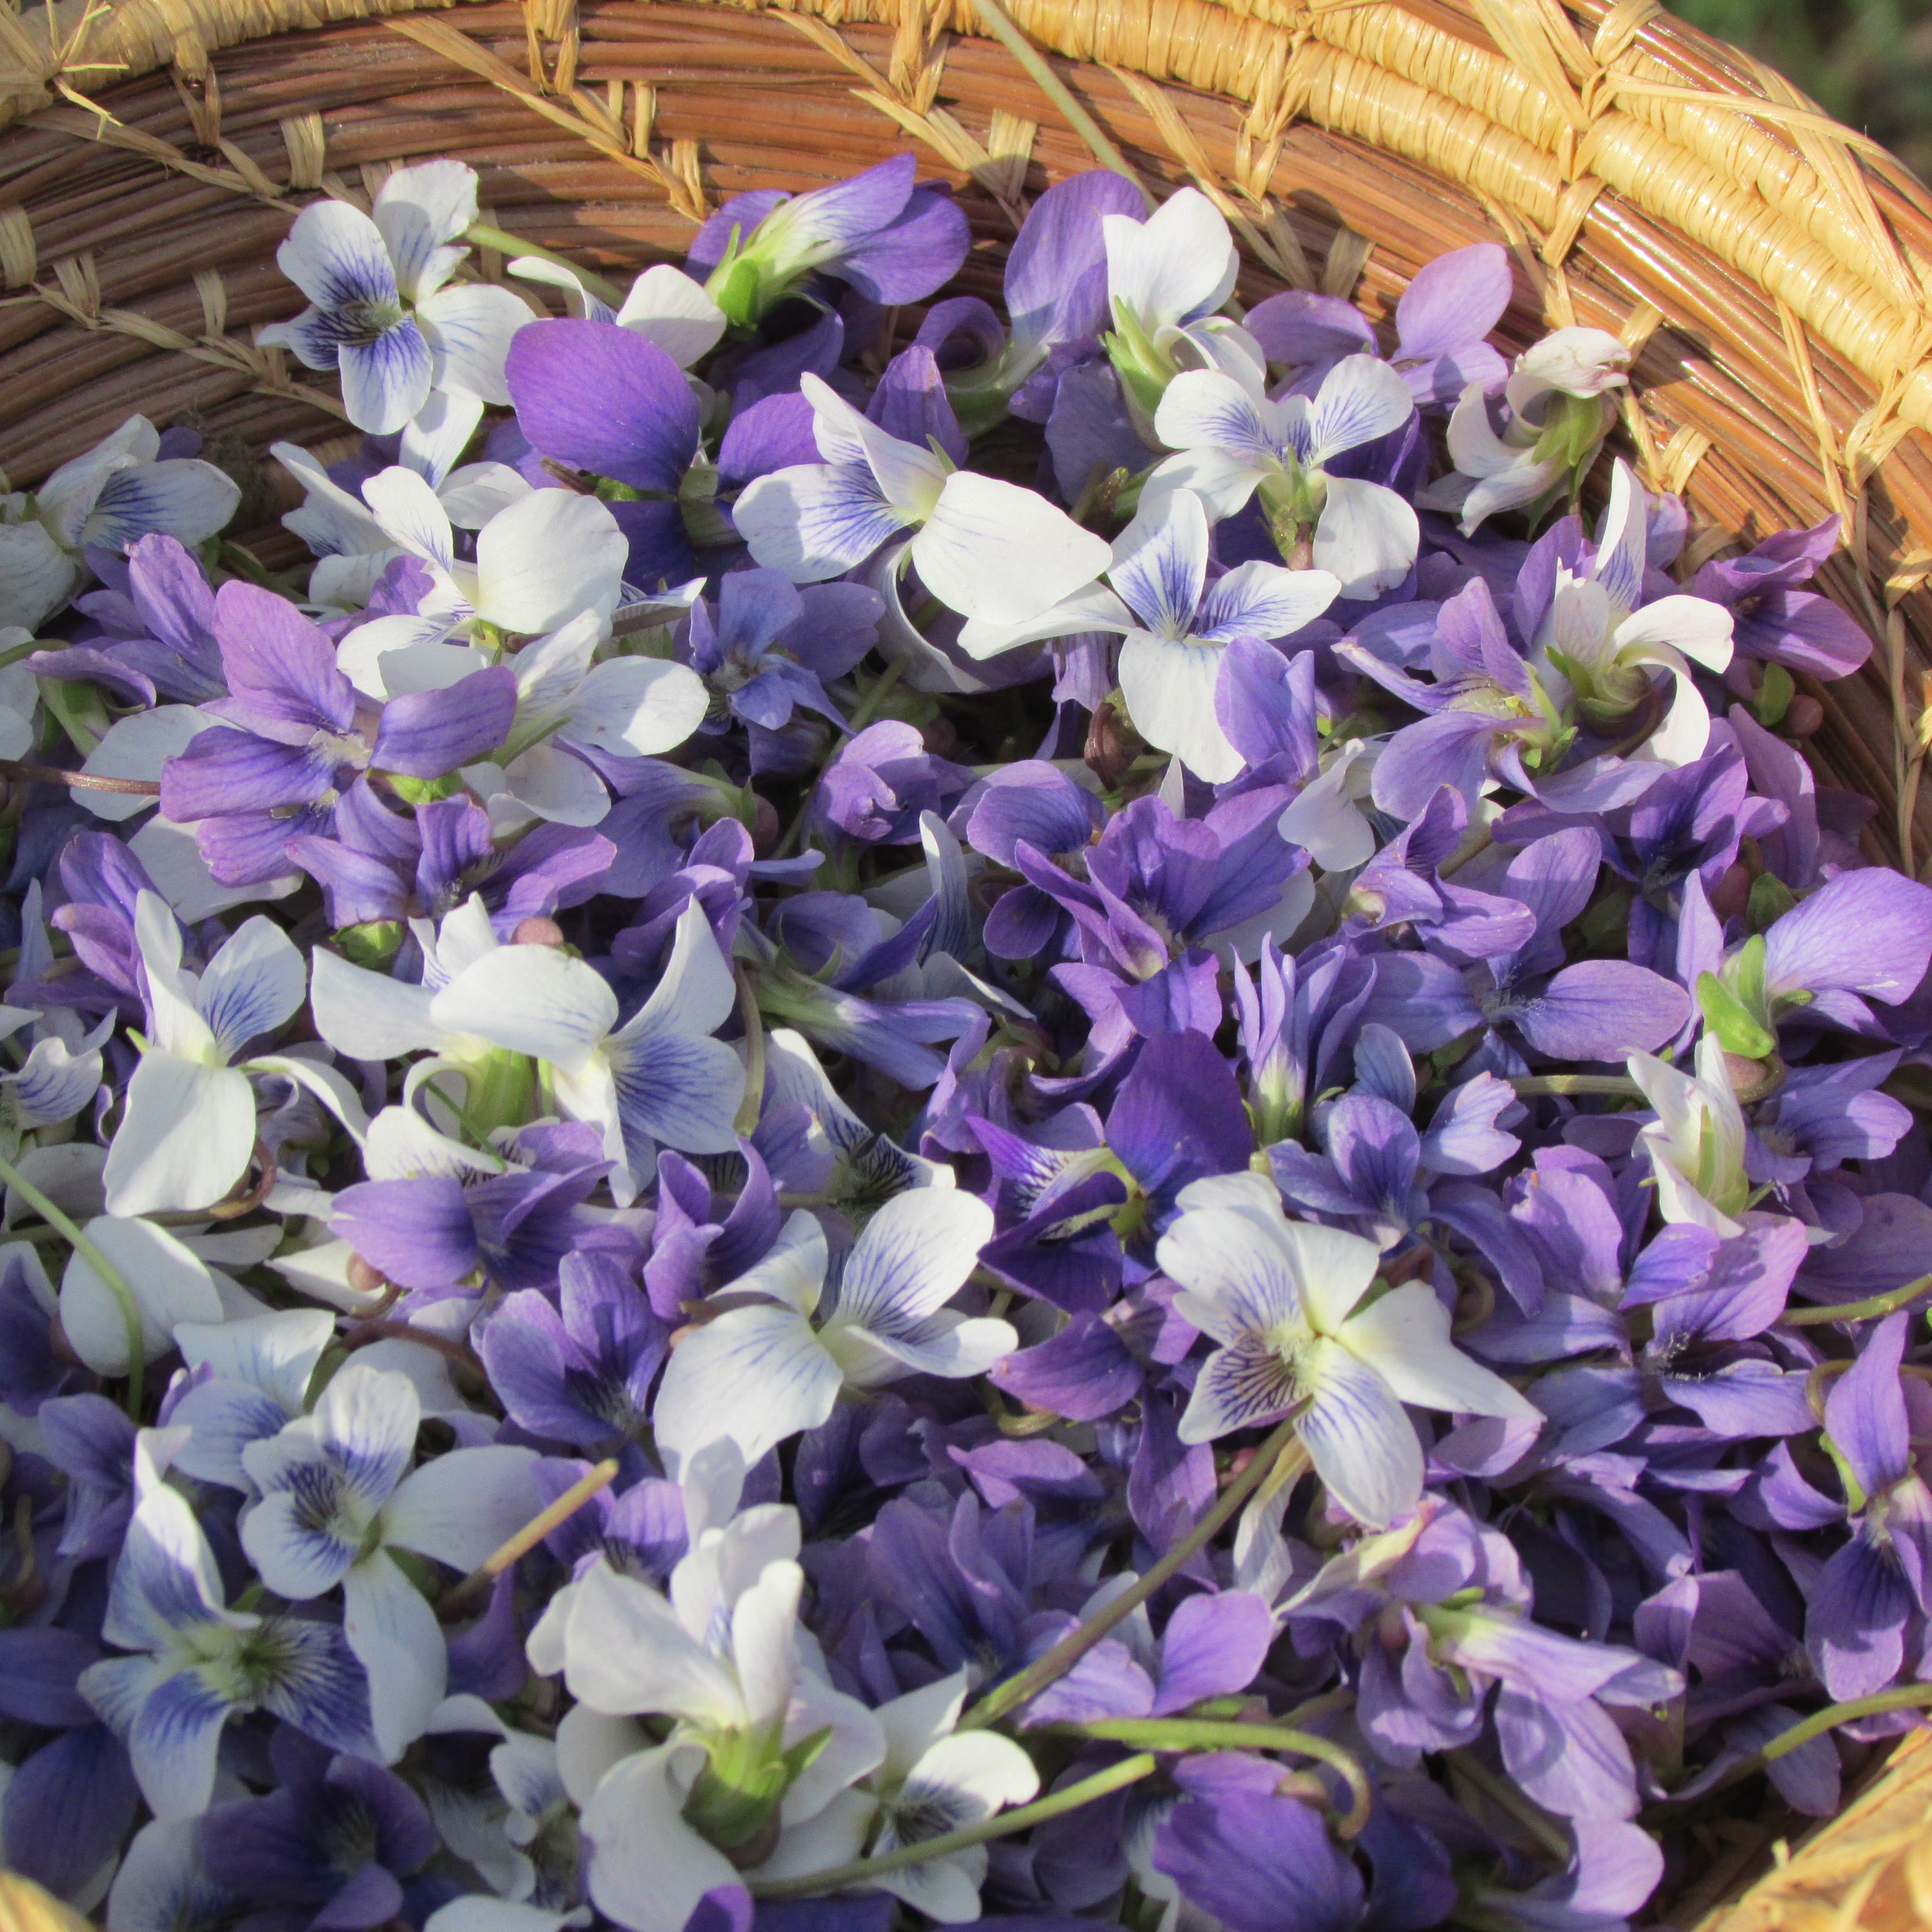
nature, plant, white, flower, purple, petal, floral, spring, harvest, natural, basket, wildflower, petals, violet, viola, herbal, flowering plant, flower bouquet, bellflower family, land plant, violet family